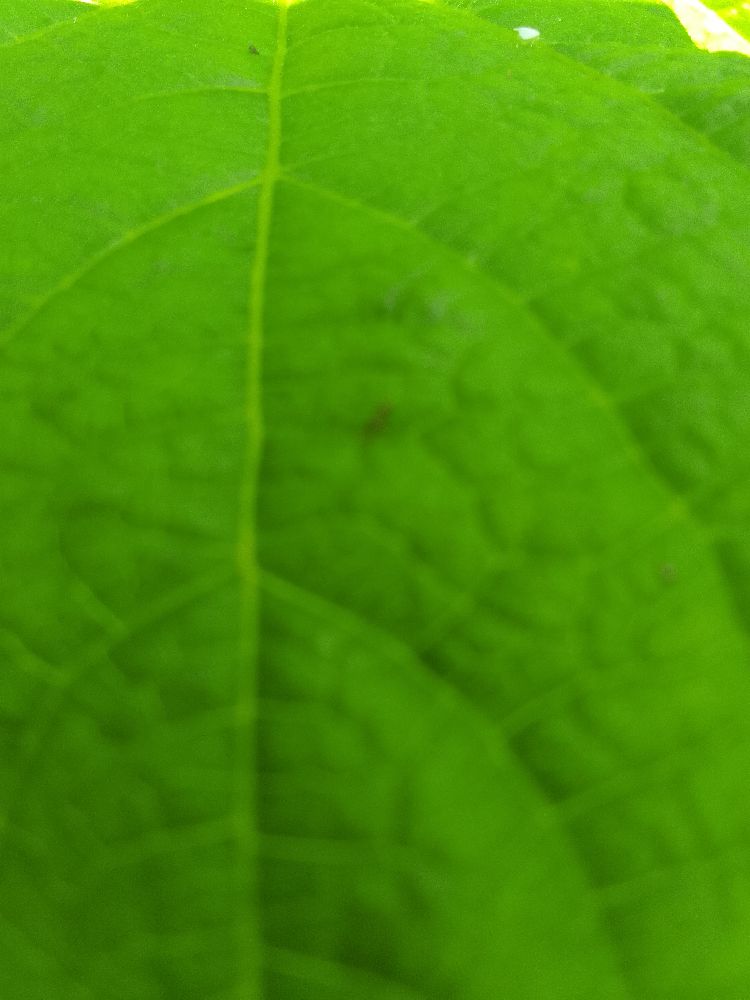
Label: healthy